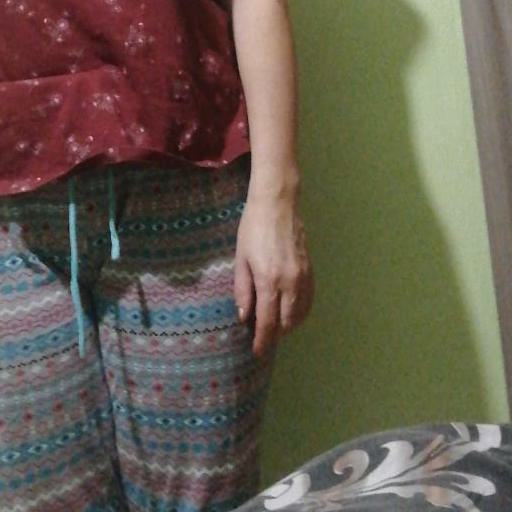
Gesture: no_gesture